Audiometer

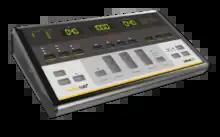
New age portable digital audiometer

An audiometer is a machine used for evaluating hearing acuity. They usually consist of an embedded hardware unit connected to a pair of headphones and a test subject feedback button, sometimes controlled by a standard PC. Such systems can also be used with bone vibrators to test conductive hearing mechanisms.